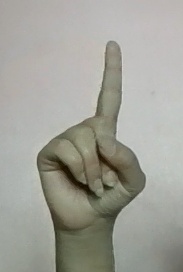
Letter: bb